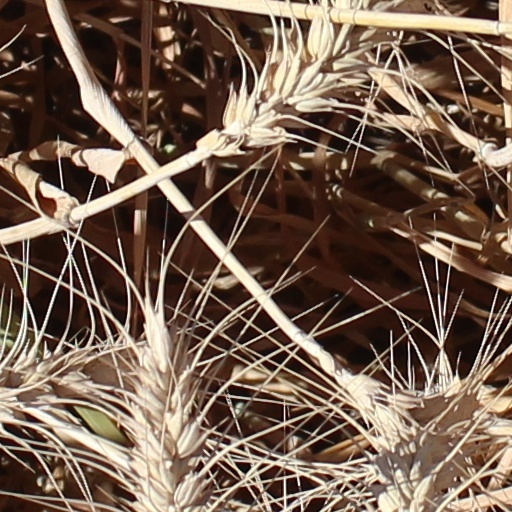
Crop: wheat